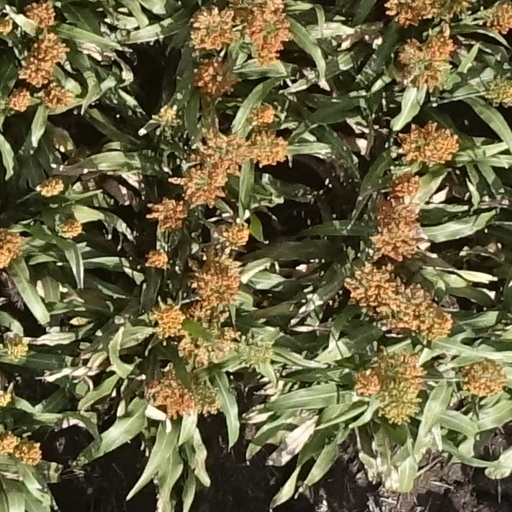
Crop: sorghum